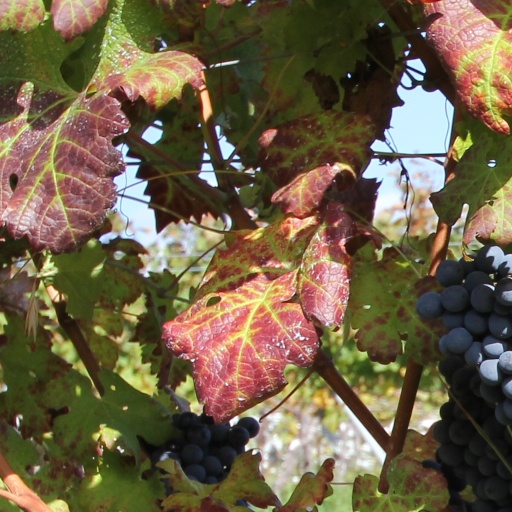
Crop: grape